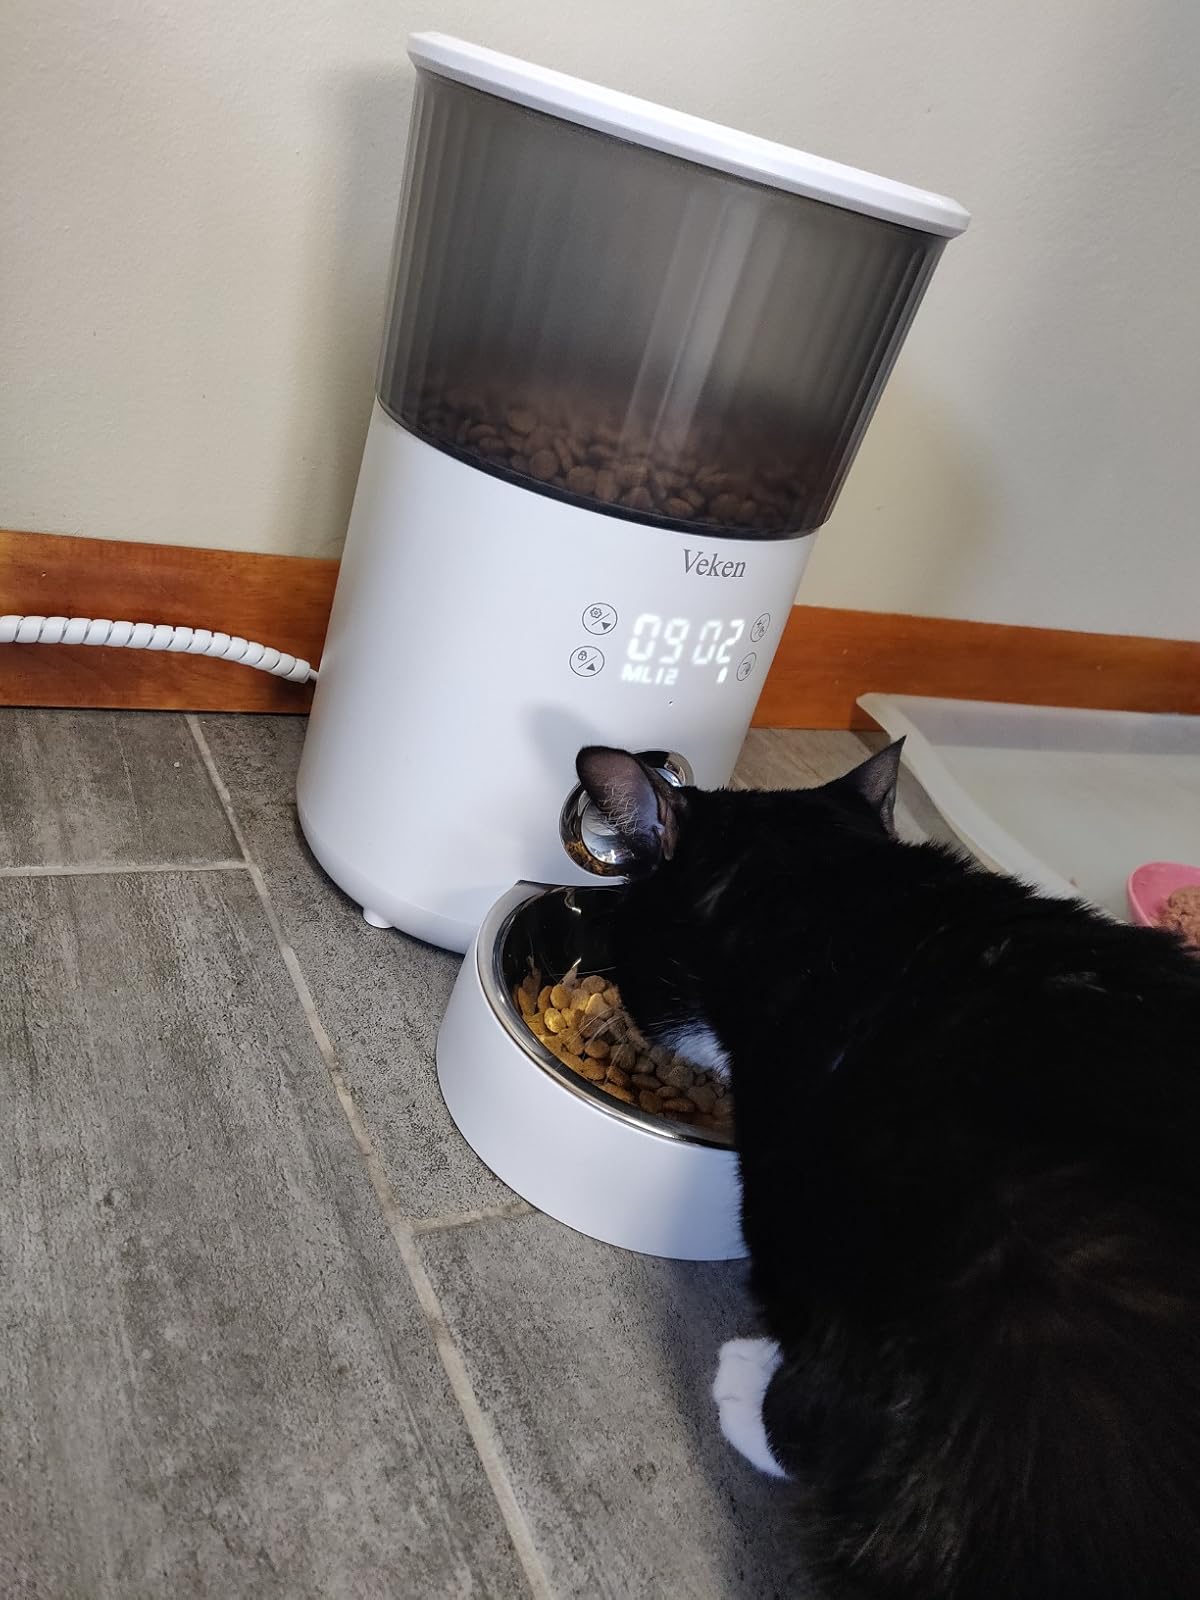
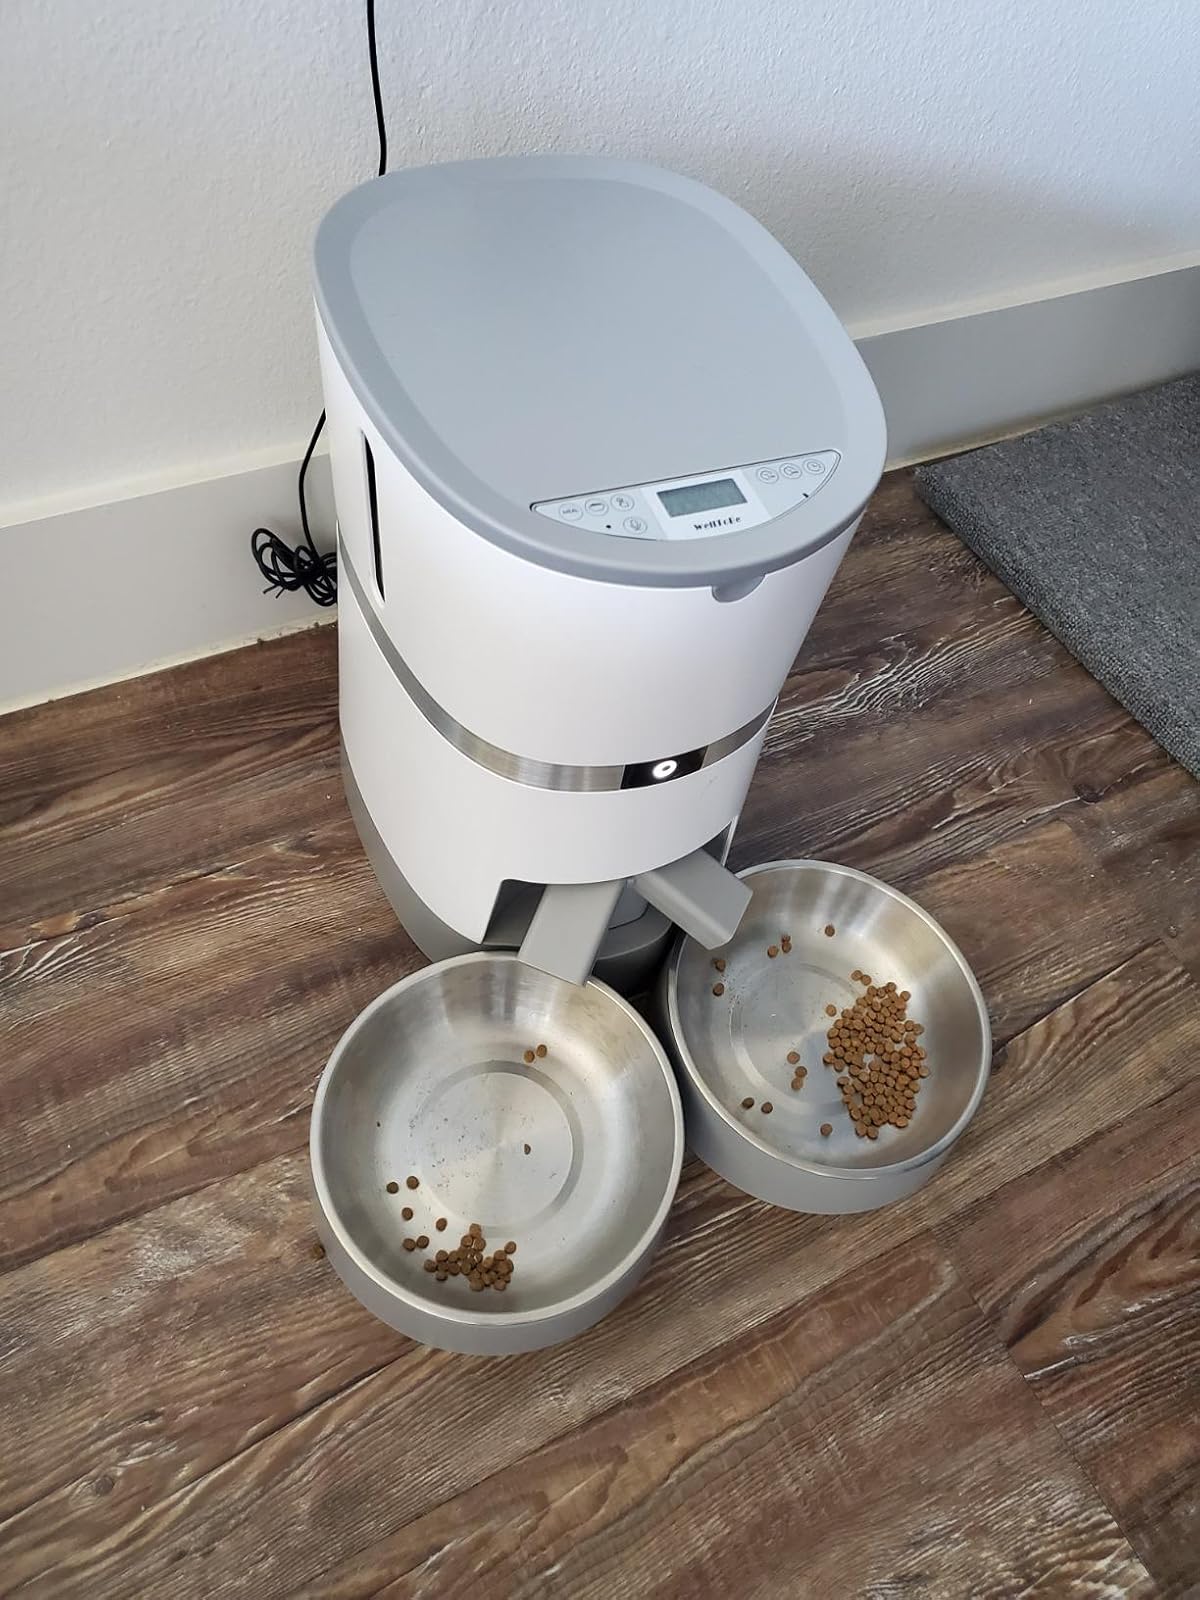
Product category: items_feeder
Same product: no